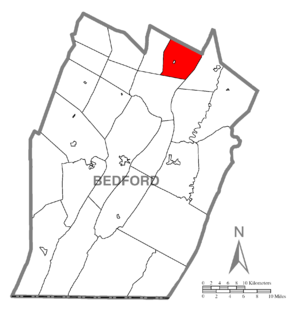
Woodbury Township est un township, situé au nord du comté de Bedford, aux États-Unis. En 2010, il comptait une population de 1 263 habitants.